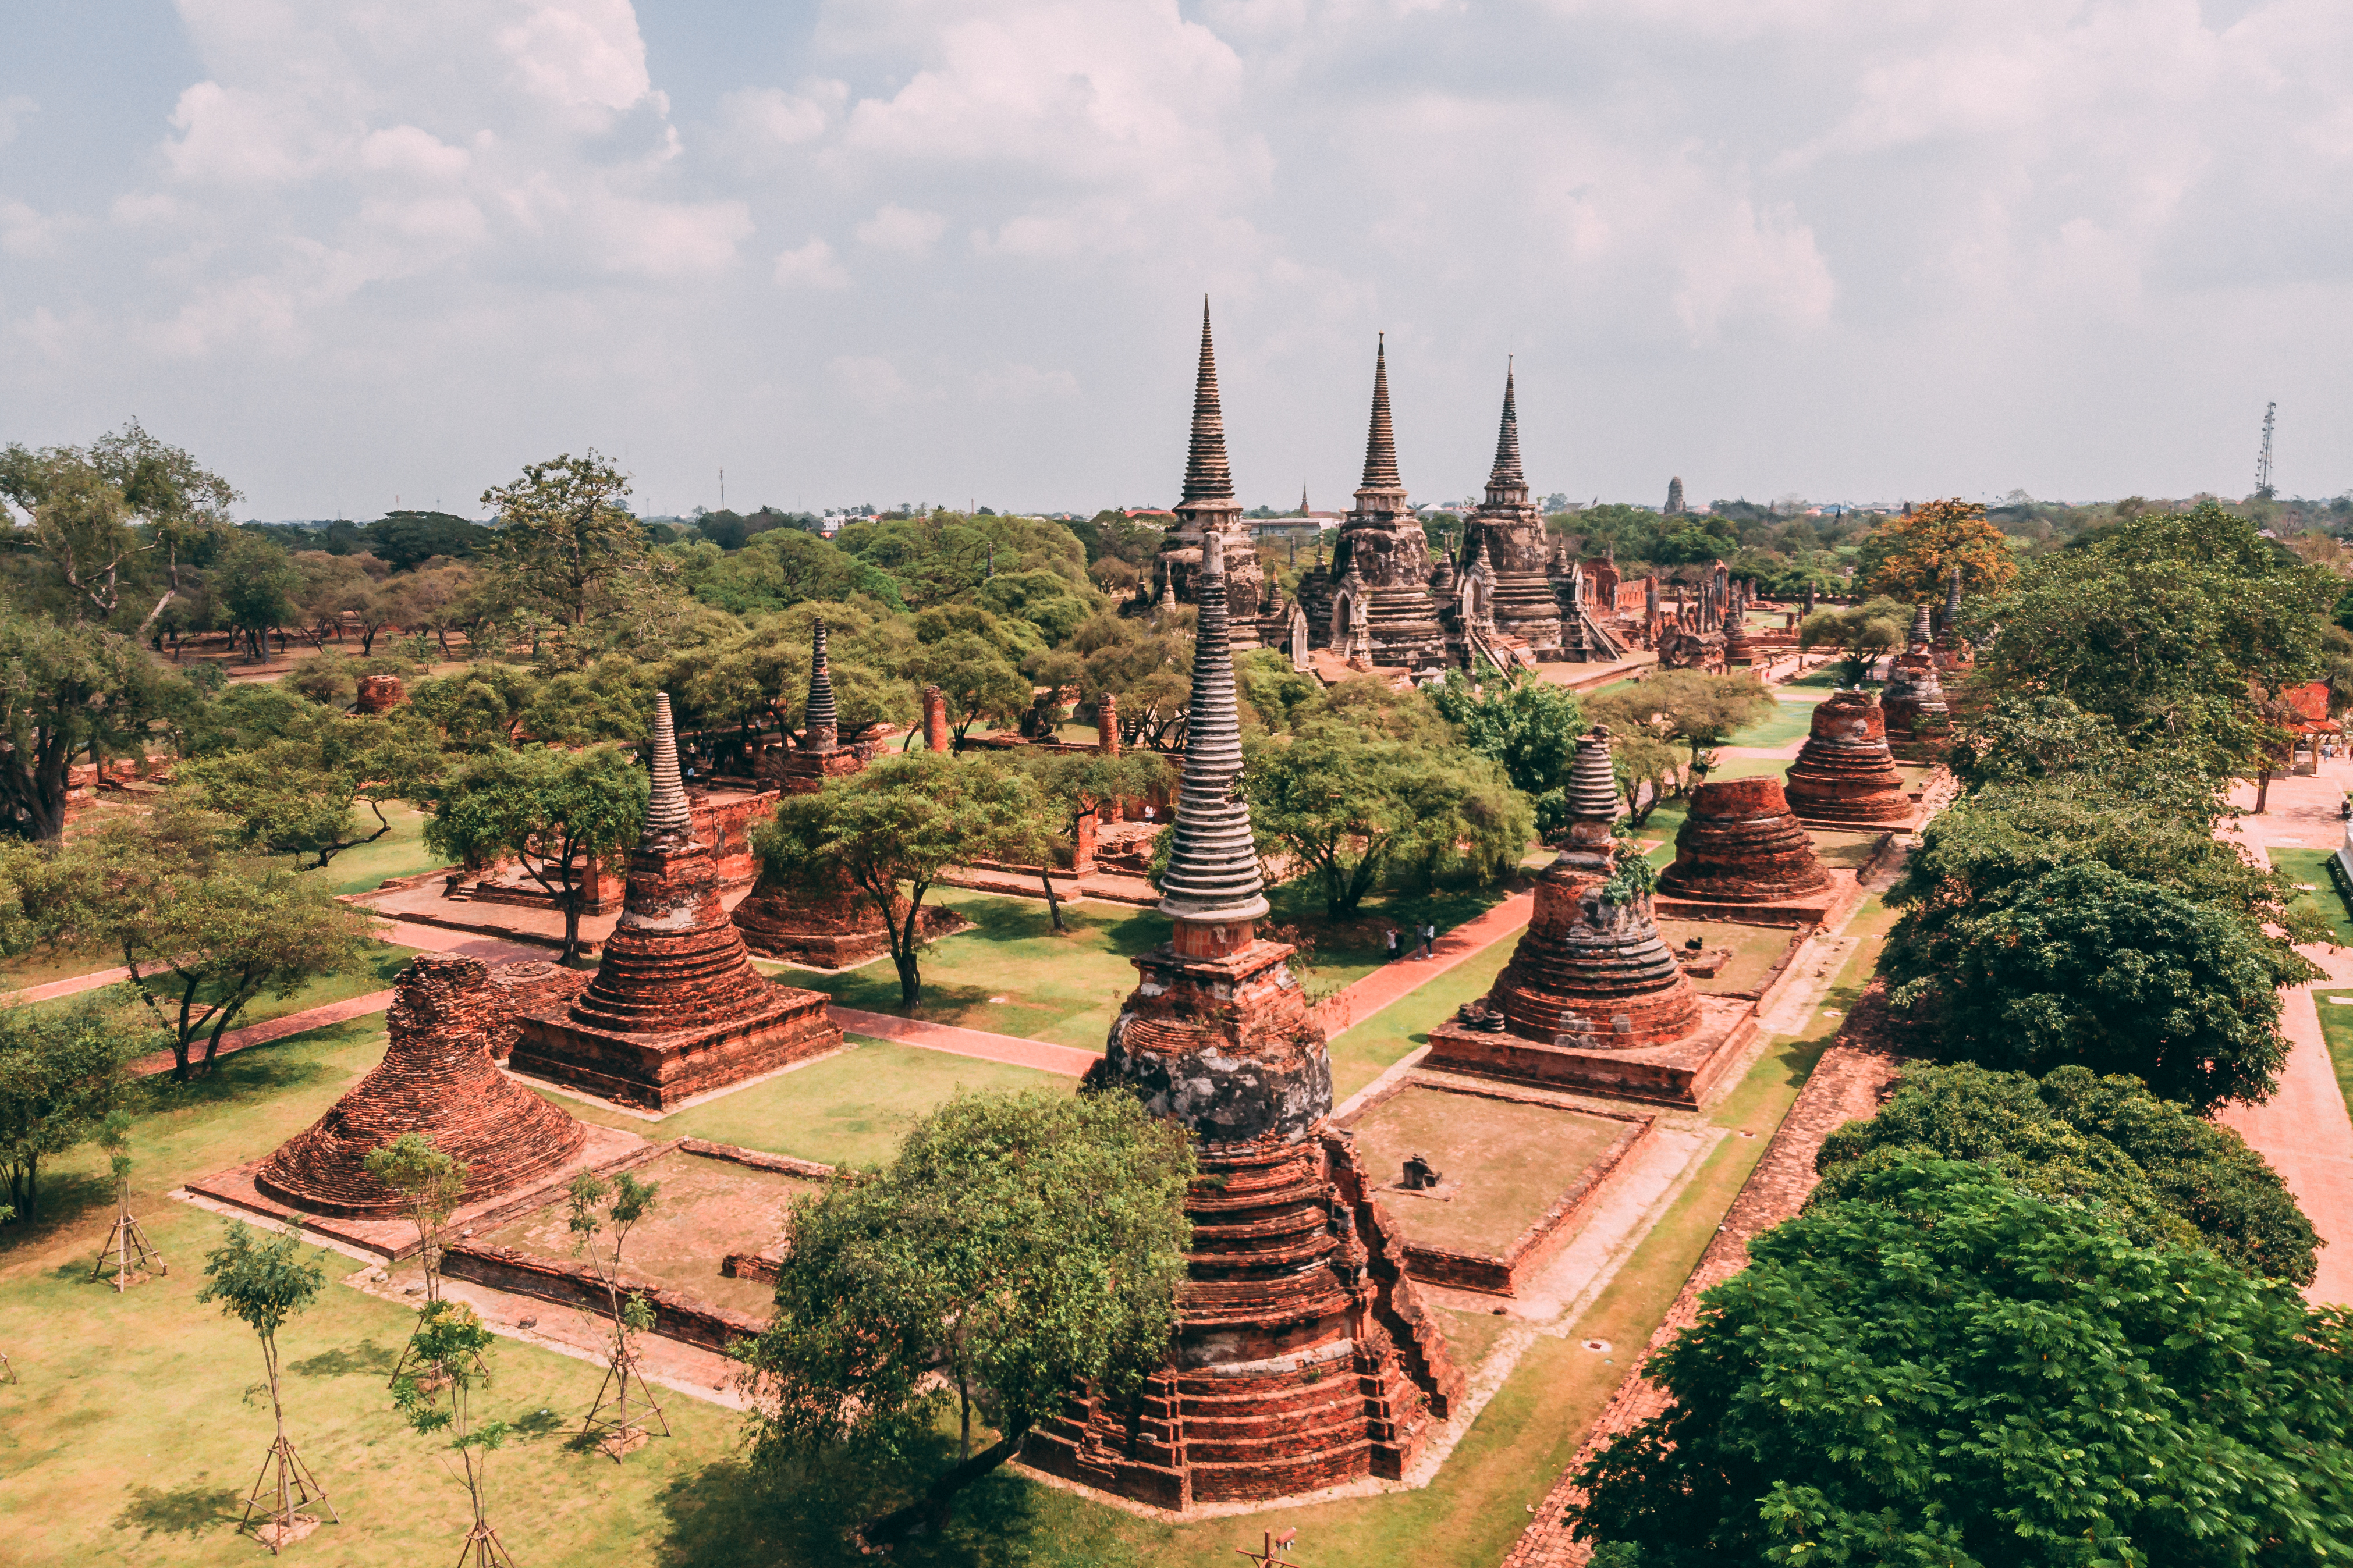
landmark, temple, sky, historic site, pagoda, place of worship, hindu temple, spire, wat, tourism, building, architecture, tower, tree, unesco world heritage site, tourist attraction, landscape, plant, world, ancient history, city, vacation, roof